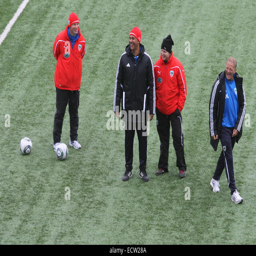
football player with colleagues during training in the football stadium